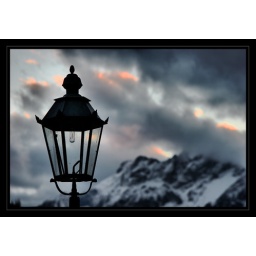
Street lamp with mount Pilatus in the background in Luzern Switzerland